Festa Literária Internacional de Paraty

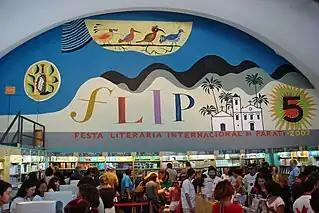
2007 edition of Flip.

The Festa Literária Internacional de Paraty (International Literary Festival of Paraty- FLIP) is a literary festival held yearly since 2003 in the Brazilian city of Paraty, in the state of Rio de Janeiro. The festival usually happens in early July; in World Cup years, FLIP happens in August.